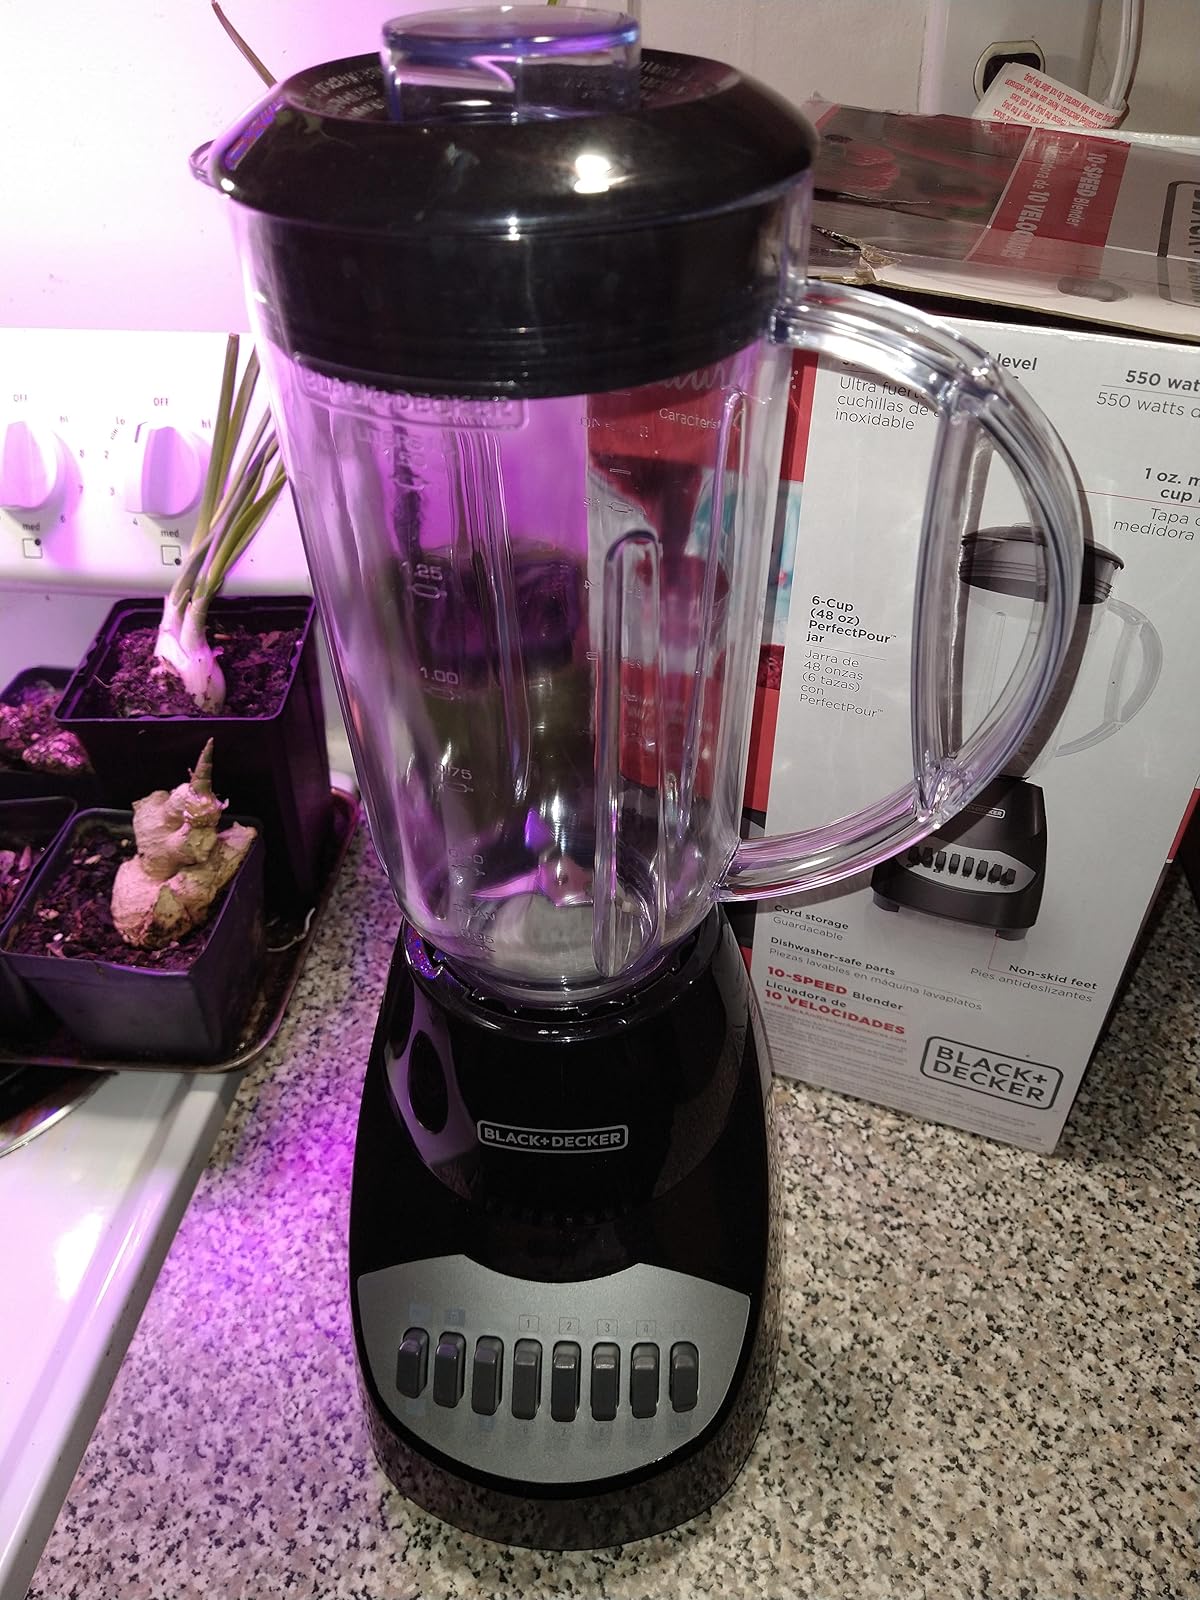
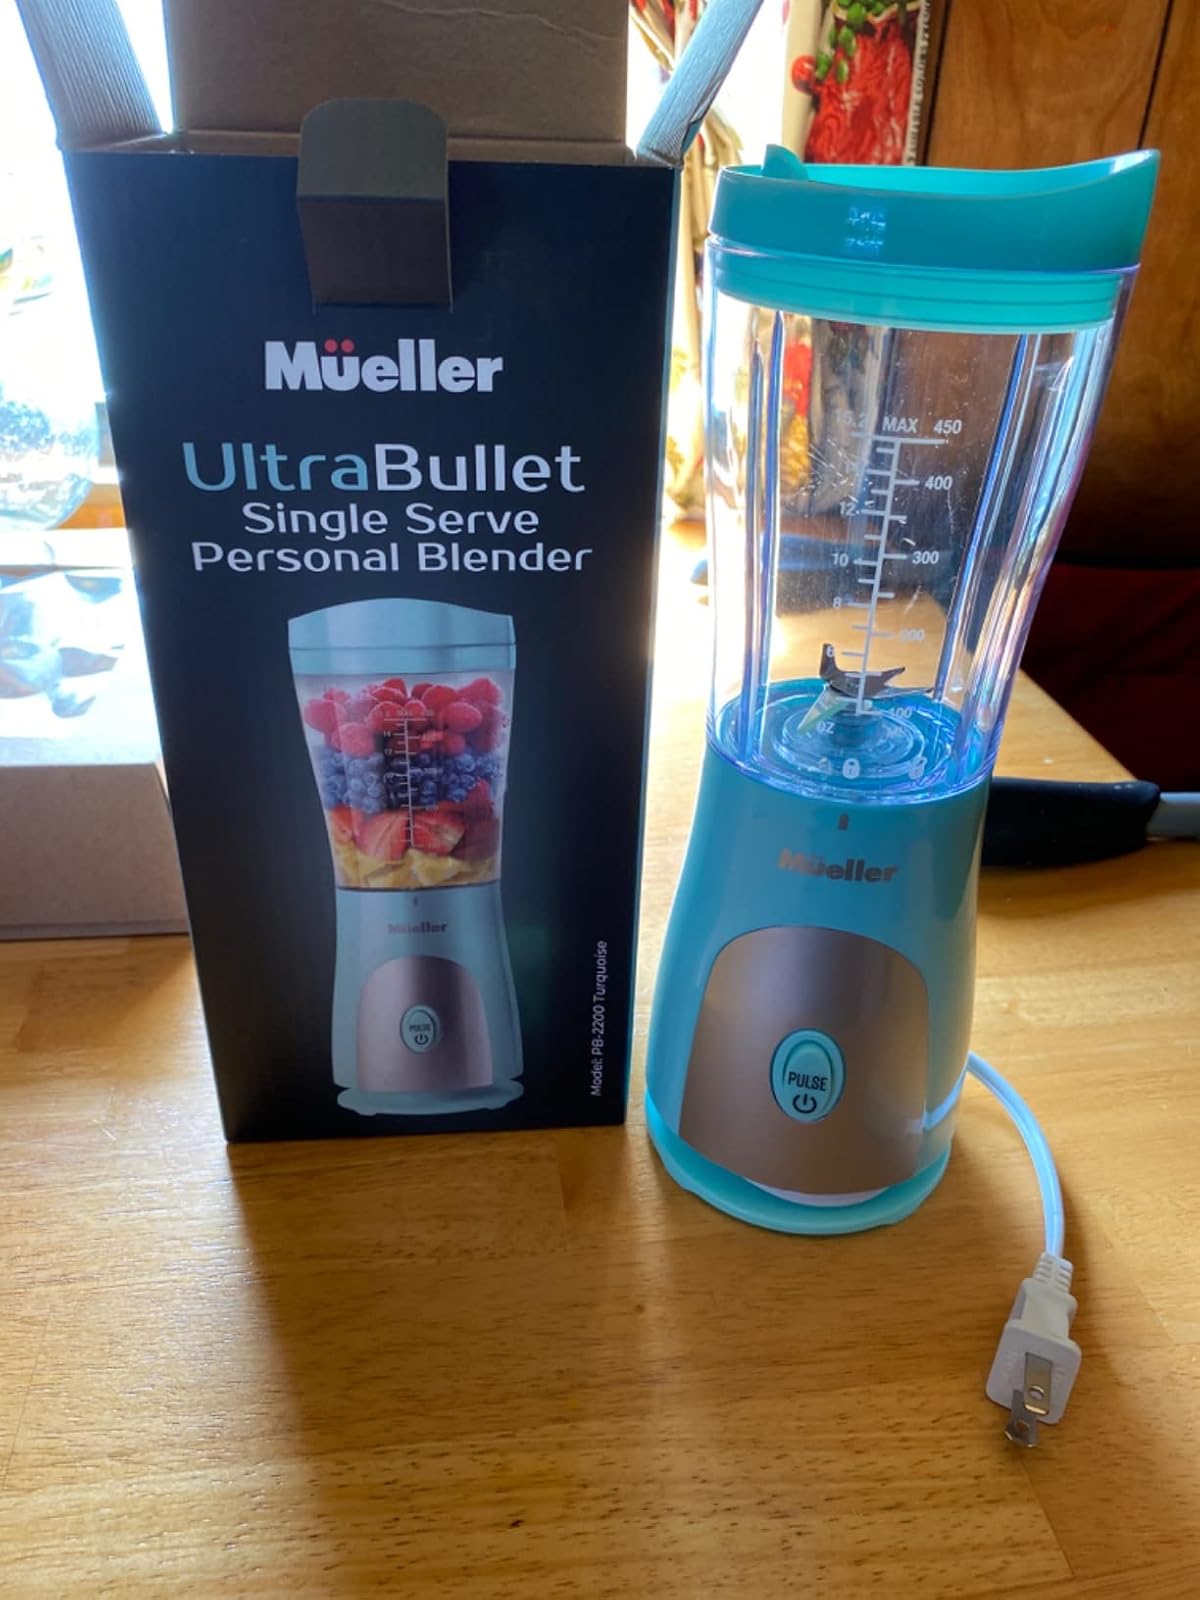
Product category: items_blender
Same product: no